Tone row

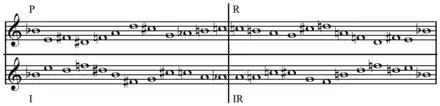
"Mirror forms", P, R, I, and RI, of a tone row (from Arnold Schoenberg's Variations for Orchestra Op. 31, "Called "mirror forms" because...they are identical".File:Schoenberg - Variations for Orchestra op. 31 tone row mirror forms.mid

In music, a tone row or note row ( or '), also series or set, is a non-repetitive ordering of a set of pitch-classes, typically of the twelve notes in musical set theory of the chromatic scale, though both larger and smaller sets are sometimes found.